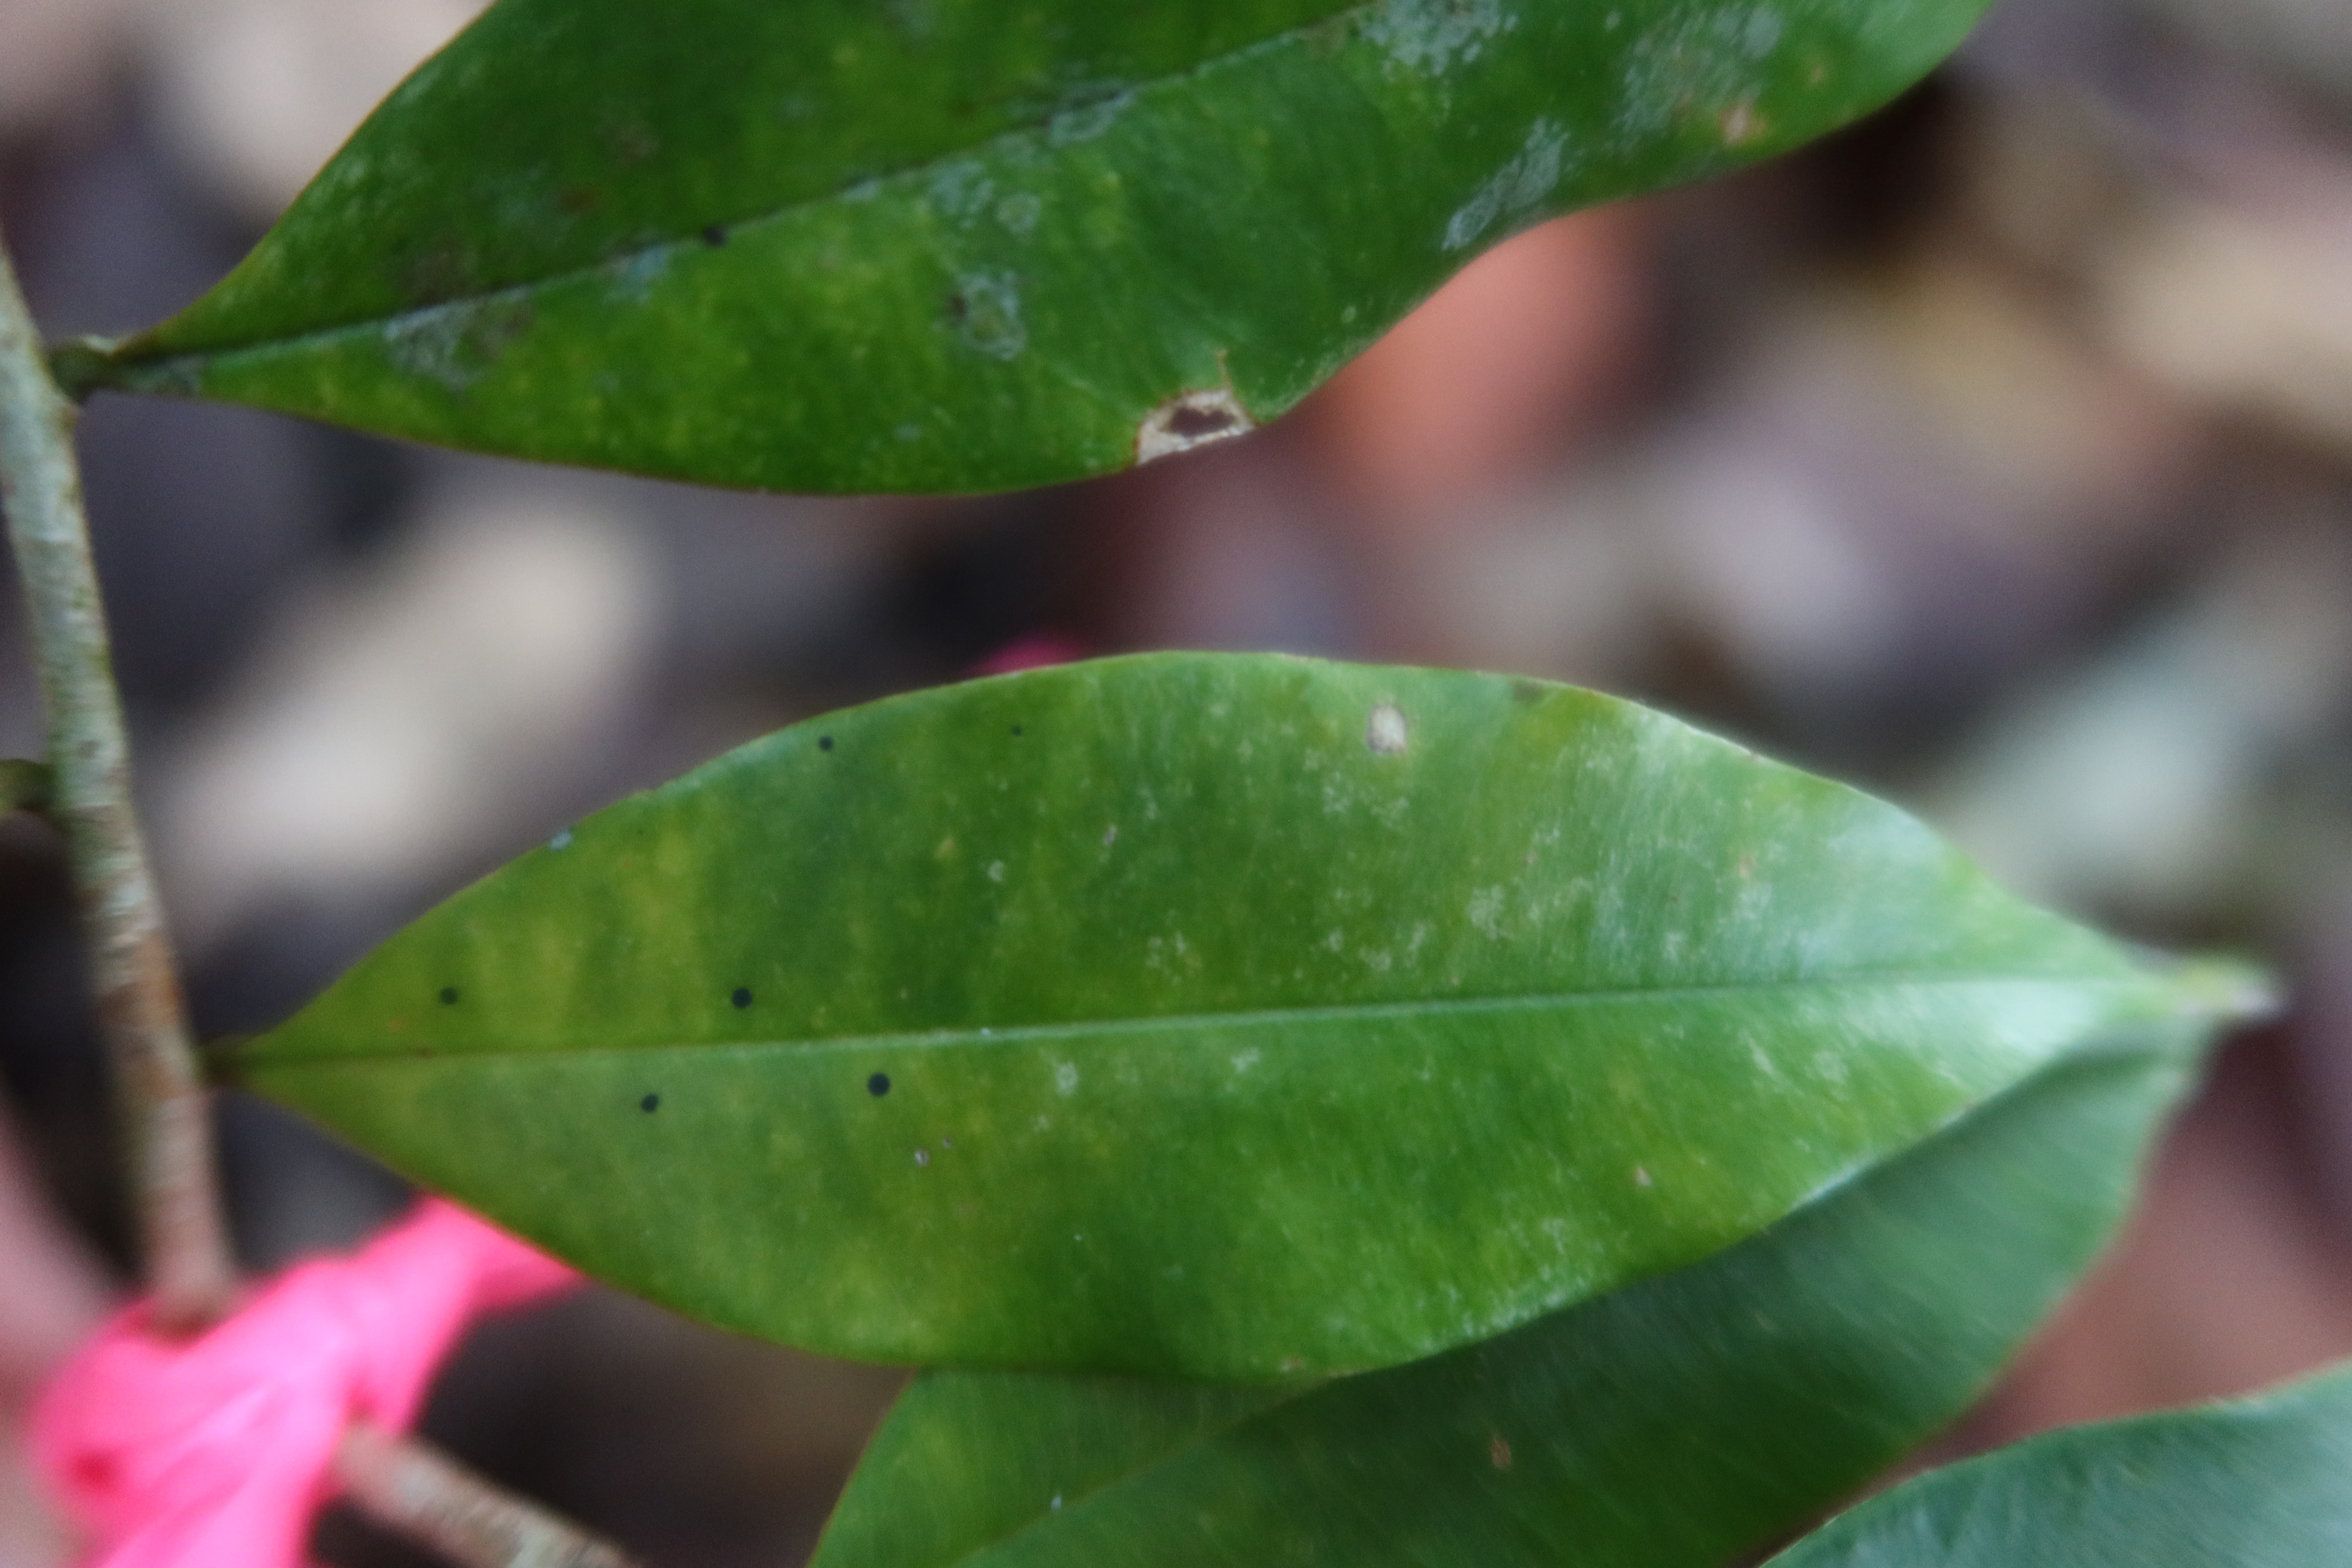
Label: Black spots